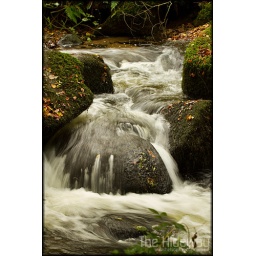
The Kennall river running over the moss covered rocks of Kennall Vale, Cornwall wildlife trust nature reserve at Ponsanooth, Cornwall.